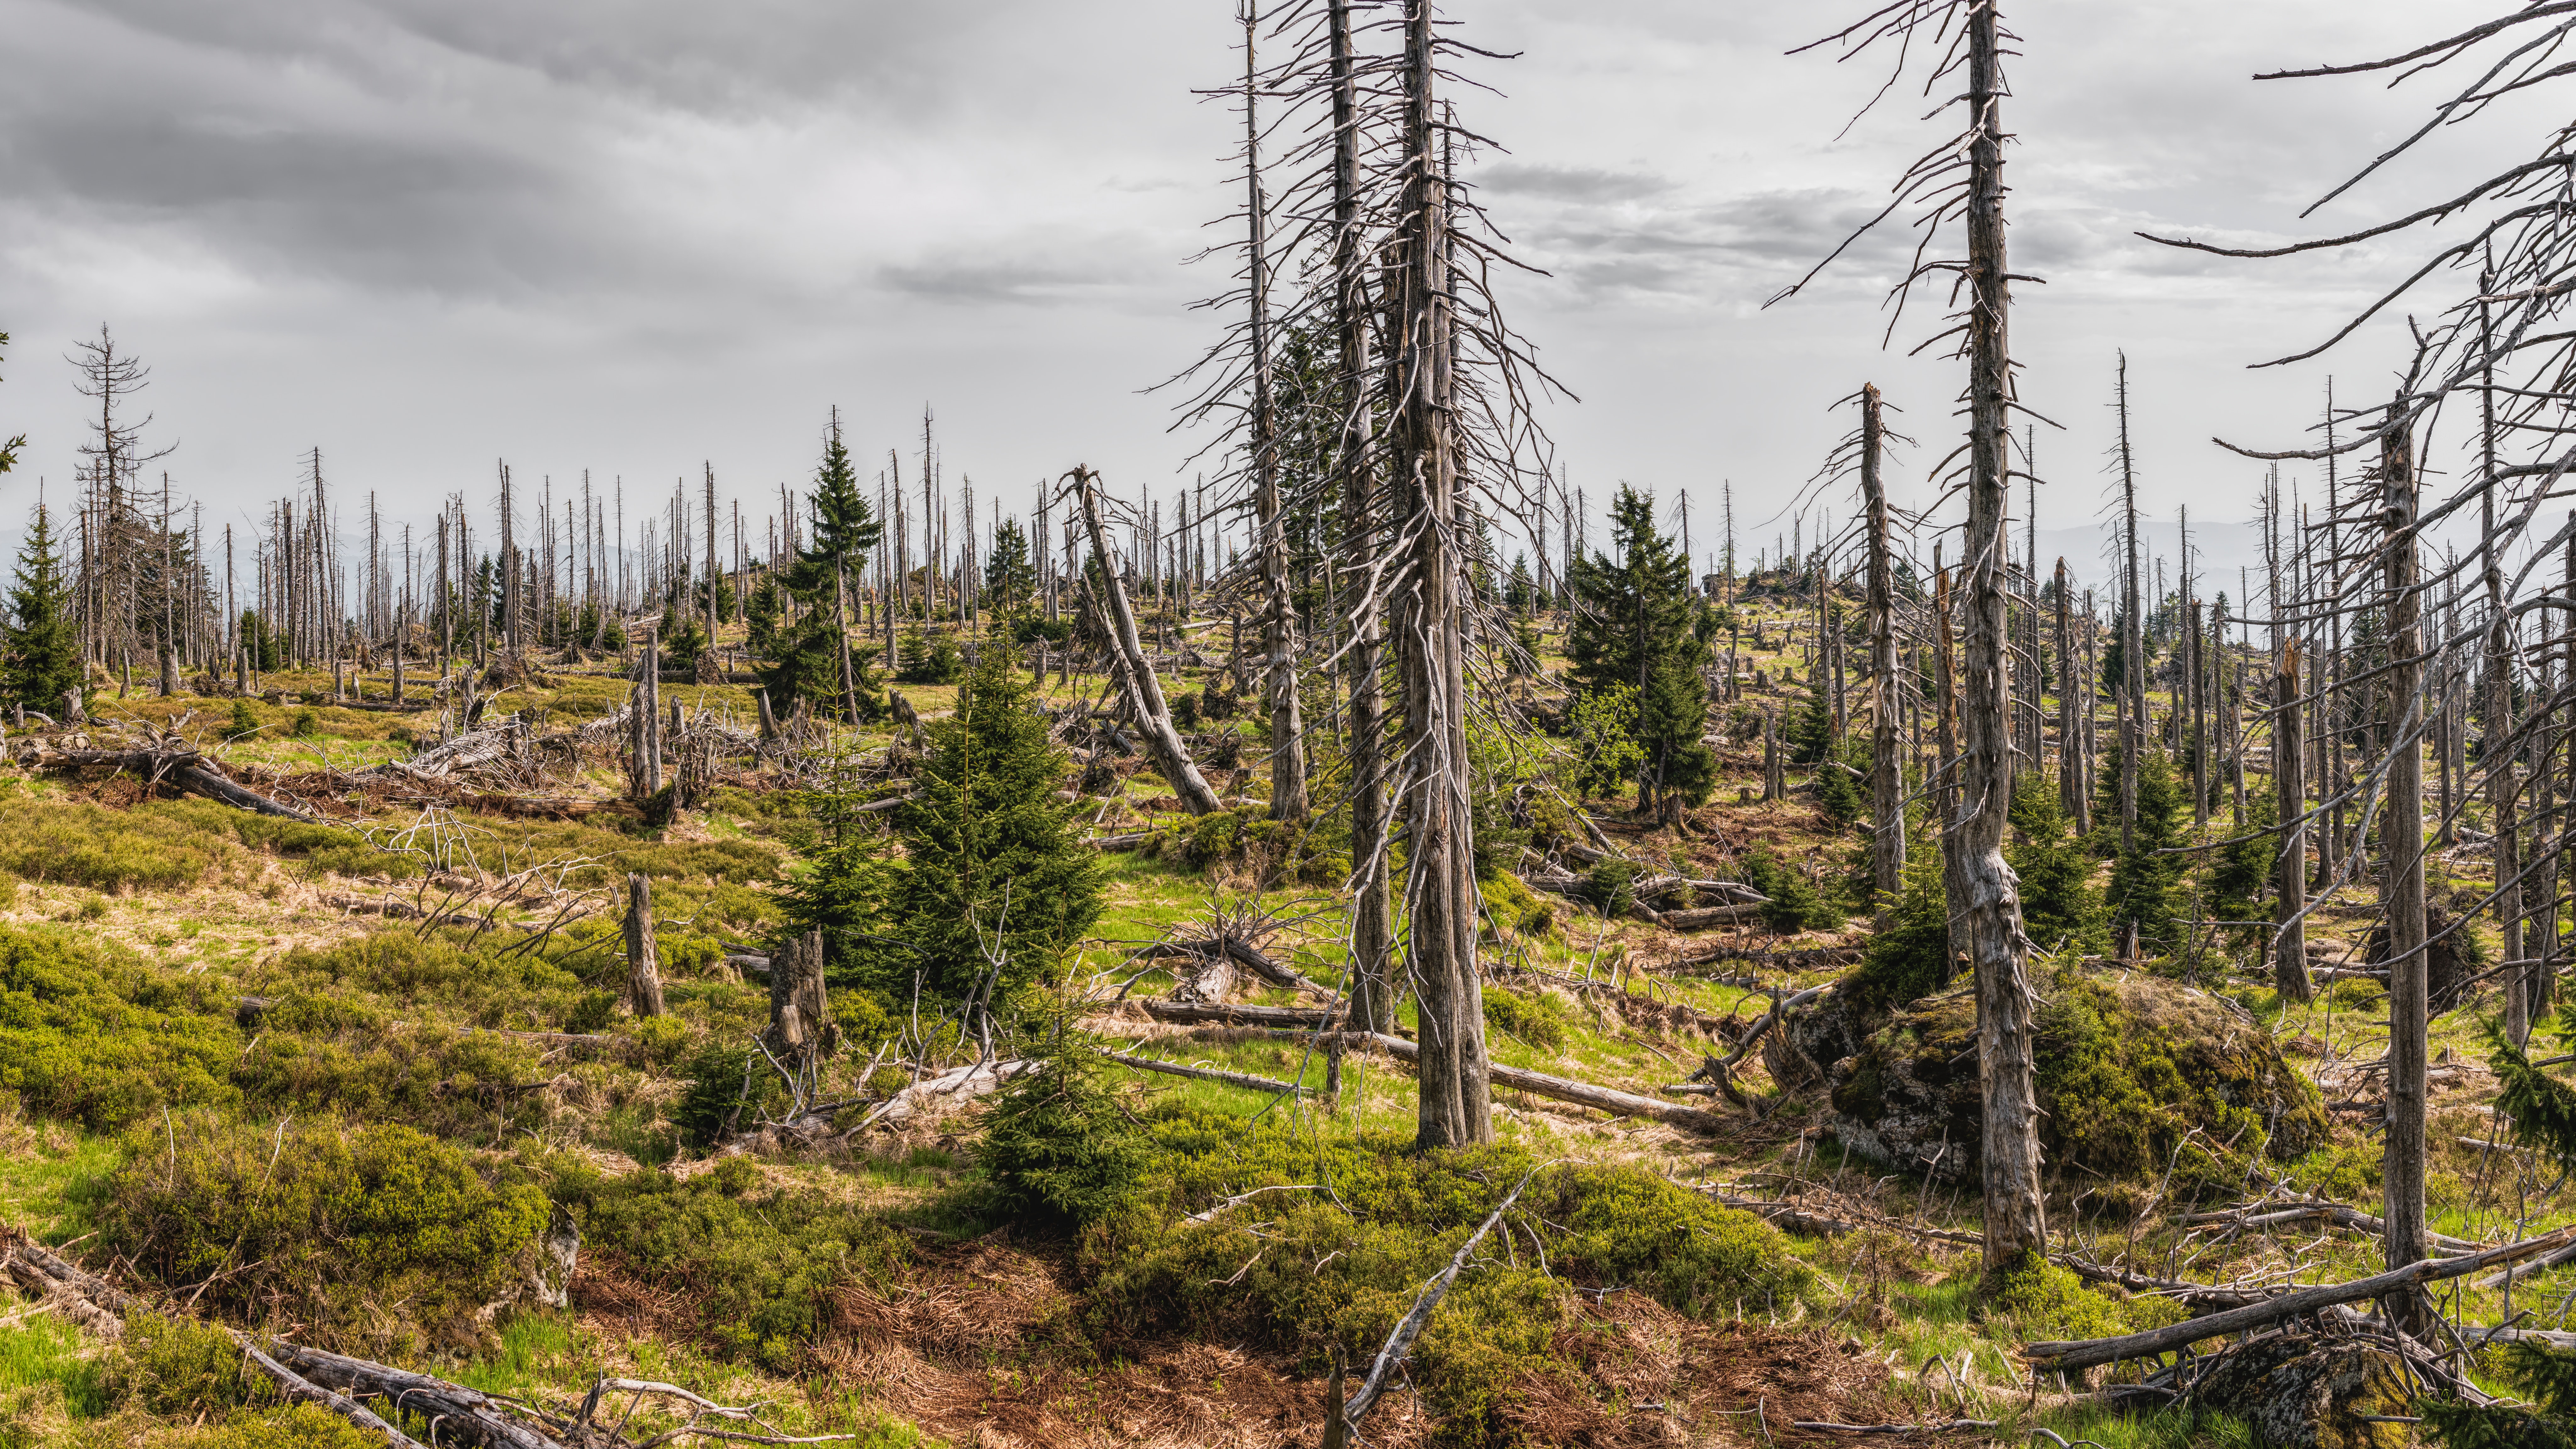
Larix lyalliiSubalpine Larch, tree, shortleaf black spruce, lodgepole pine, natural environment, forest, wilderness, nature, spruce fir forest, vegetation, tropical and subtropical coniferous forests, balsam fir, biome, nature reserve, woody plant, plant community, Northern hardwood forest, plant, American larch, red pine, temperate coniferous forest, sky, old growth forest, mountain, woodland, tundra, temperate broadleaf and mixed forest, photography, shrubland, pine family, conifer, hill, landscape, national park, fell, pine, cloud, larch, trunk, spruce, slope, trail, road, wildflower